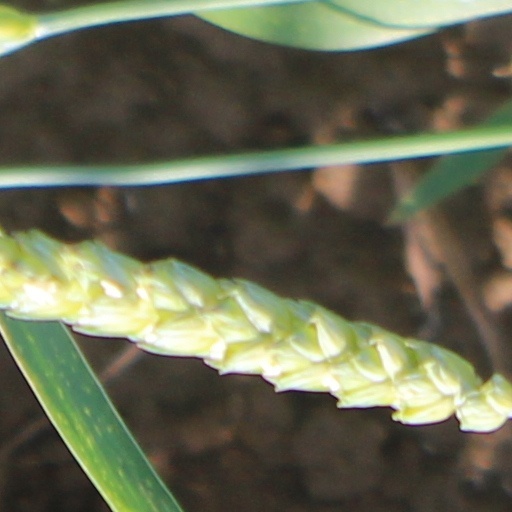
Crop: wheat